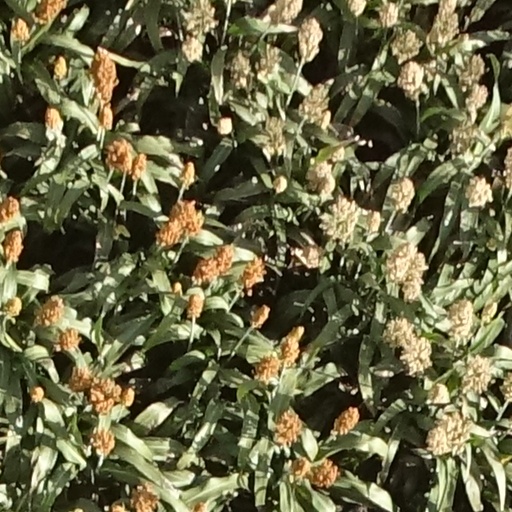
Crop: sorghum